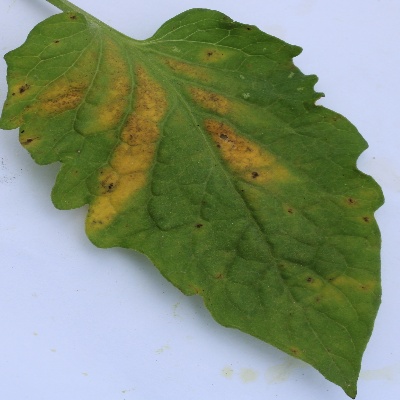
Crop: Tomato
Condition: septoria leaf spot